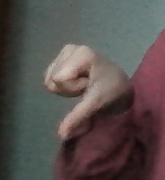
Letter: waw